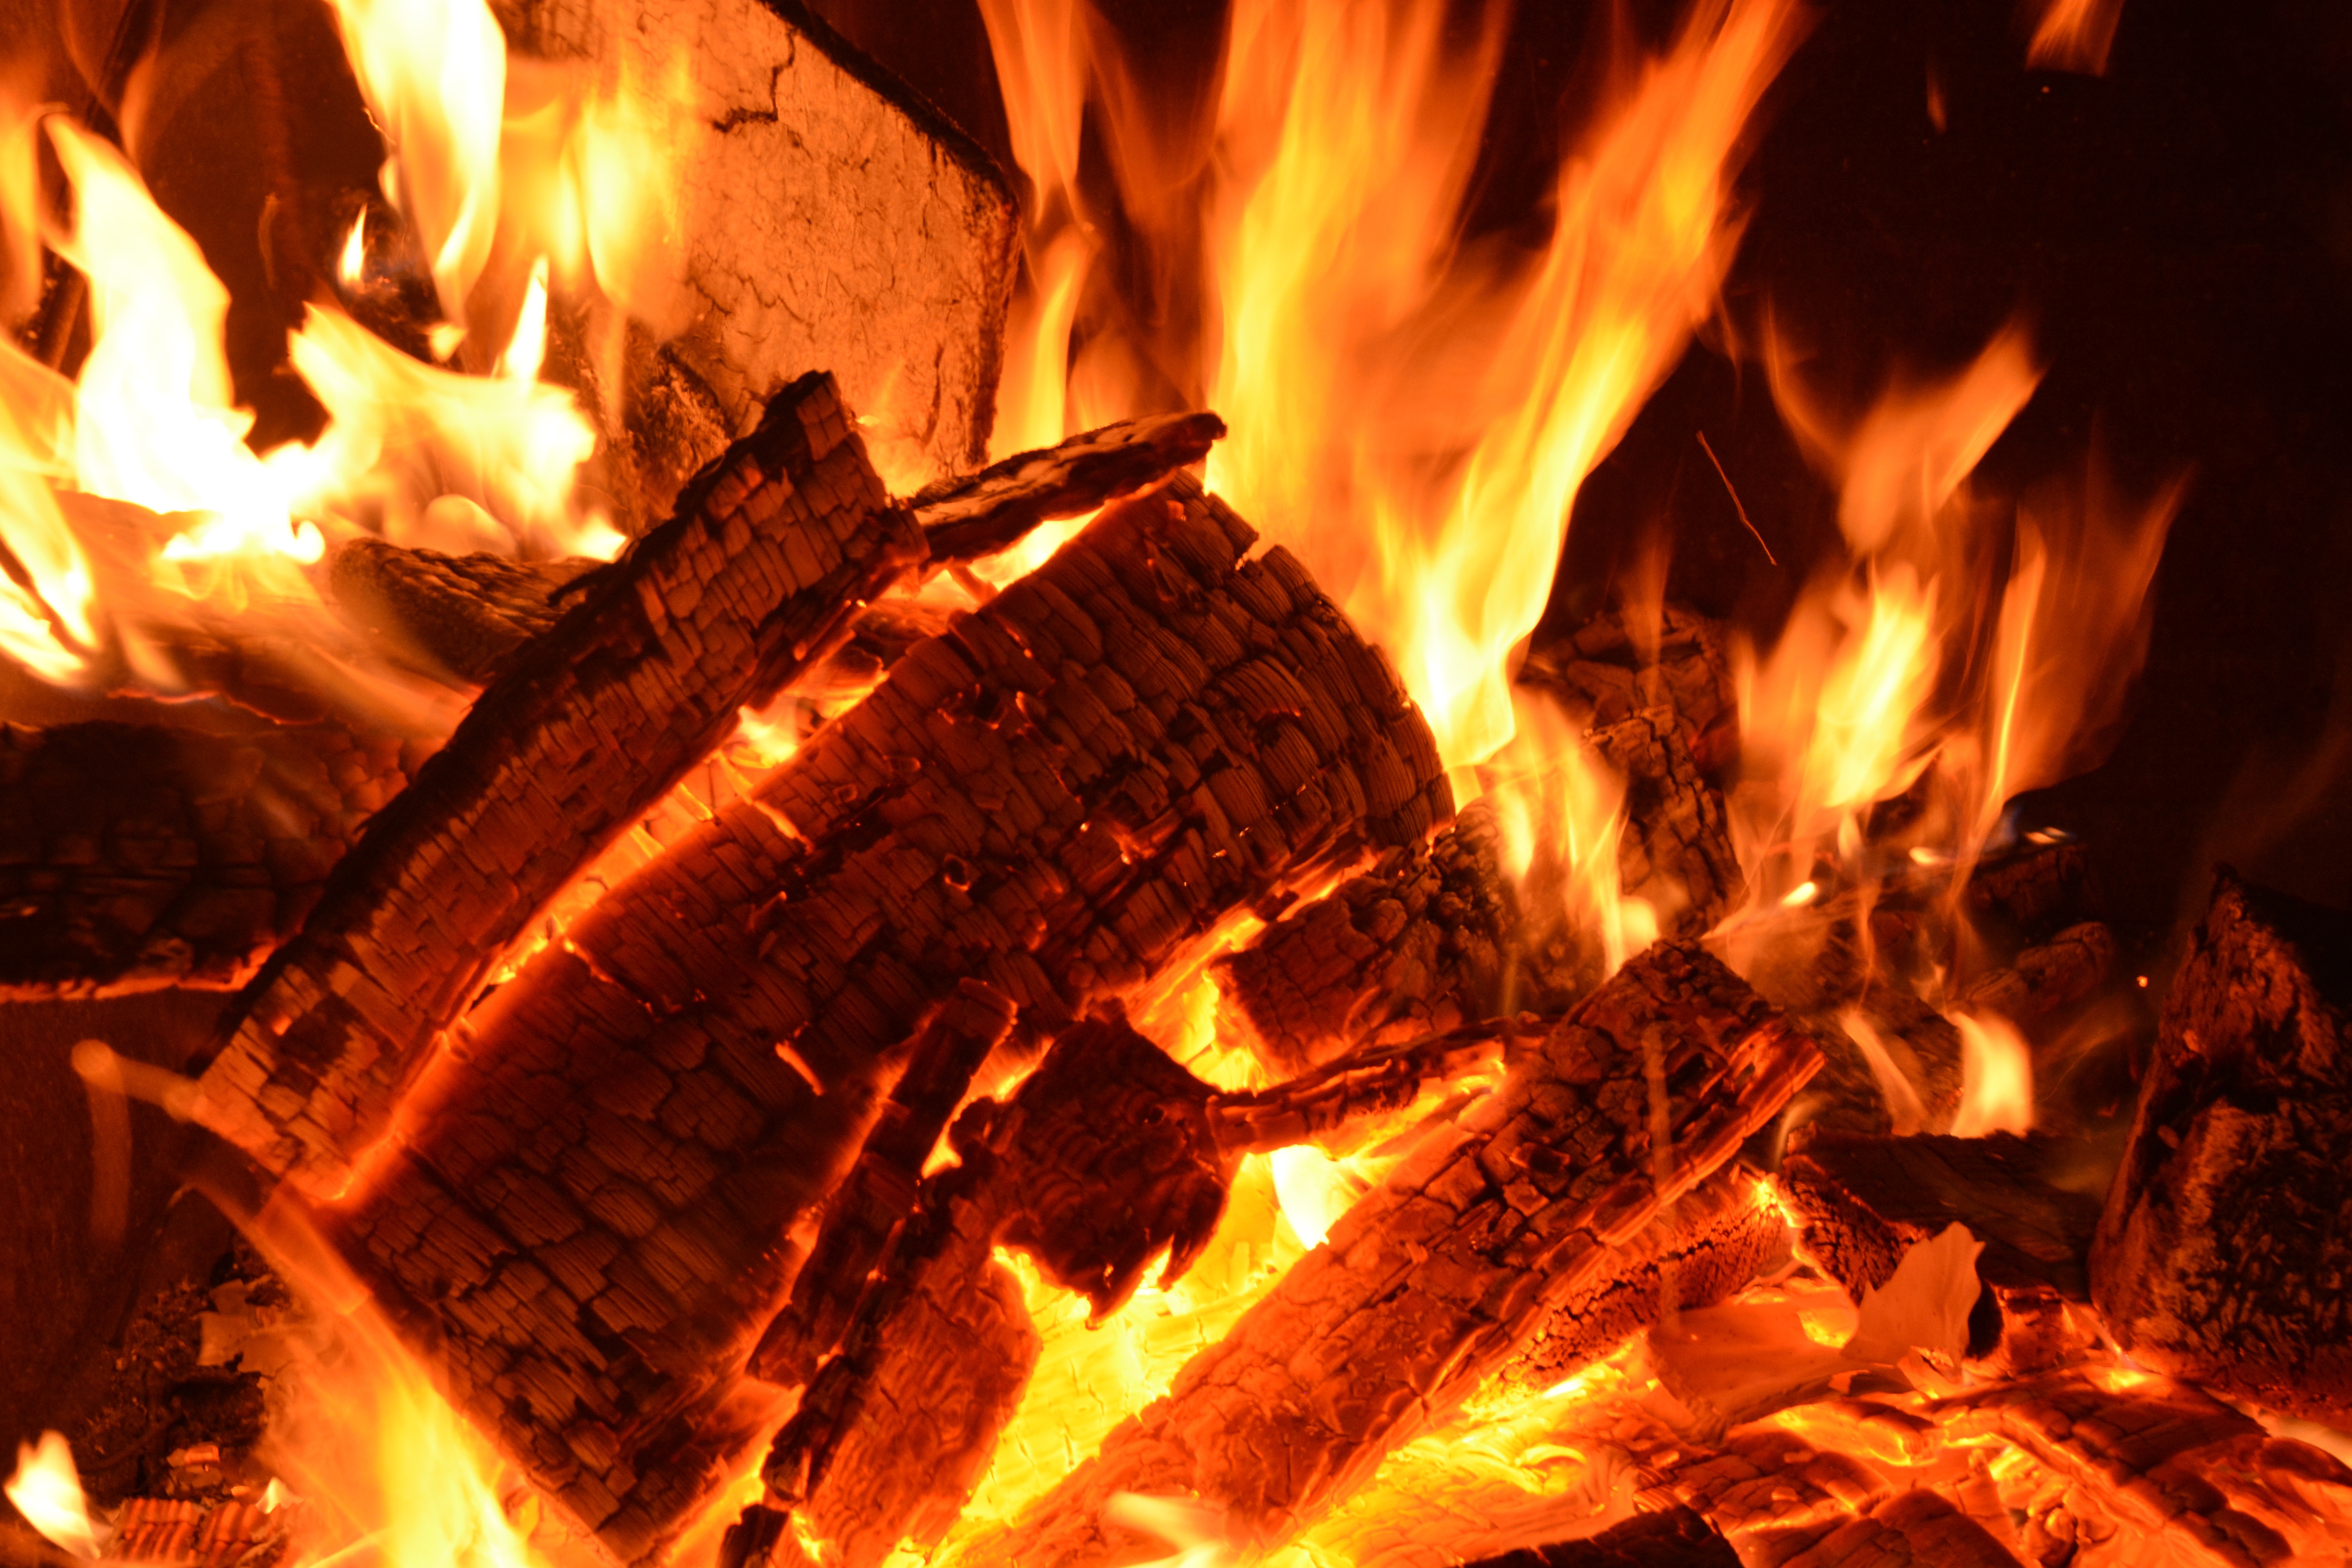
light, glowing, flame, fire, campfire, bonfire, heiss